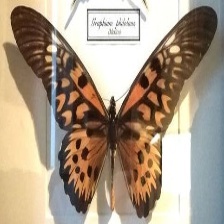
Species: AFRICAN GIANT SWALLOWTAIL